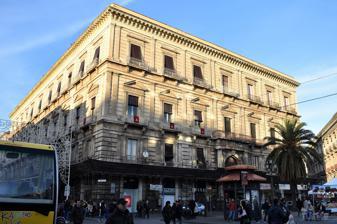
Building: Palazzo Paternò del Toscano
Country: Italy
Year built: 1870
37°30′28″N 15°05′12″E / 37.50772°N 15.08653°E / 37.50772; 15.08653 View of facade from Piazza Stesicoro The Palazzo Paternò del Toscano , also known as the Palazzo del Toscano , is a notable palace in Piazza Stesicoro , in the center of Catania , region of Sicily , southern Italy . The building now houses many shops, but is also used by schools, and for cultural programs. The white stone facade stands before the Monument to Vincenzo Bellini and rises in contrast to the palace across via Aetna, the white and black Palazzo Tezzano . History The construction of a palace at this site was commissioned by family of the Tedeschi Bonadies, Barons of Villermosa, in the 18th-century during the urban renewal occurring after the 1693 earthquake. The architect Giovanni Battista Vaccarini , who designed many of the Baroque structures in the city, was engaged, but his work only achieved a first floor. In 1858 the palace was acquired a member of the Paternò family , a major Sicilian noble house and, in particular, by Antonino Paternò, first Marquis of Toscano, and mayor ( sindaco ) of Catania. Much of Vaccarini's work is obscured by long-standing scaffolding. With new ownership, continued construction and refurbishment was performed by Luigi Poletti and finally Enrico Alvino in 1870. To the latter architect, we owe the neoclassical lines, and he guided the interior decoration of the palace. Construction was complete by 1873. Architecture The main entrance to the internal courtyard faces the Piazza. The monumental portal is flanked by columns, and has a balcony above the arch. The piano nobile is accessed via a grand staircase decorated with marble and stucco, leading to richly decorated salon. The first floor decoration has touches of Italian art nouveau style, called Liberty style . It was promulgated by the son of Antonino, Giovanbattista Paternò, who had married an aristocrat of the Caracciolo family of Naples. Giovanbattista also served as city mayor, and commissioned the interior decoration from Alessandro Abate and Giuseppe Scionti in the first decade of the twentieth century. In later decades some of the rooms were used as movie sets. Notes ^ Information cited in itCatania website they attribute information from turismoct ; girasicilia ; www.virtualsicily.it Cataniablog ;  Obiettivo Catania; and the Enciclopedia di Catania, a cura di Vittorio Consoli, Catania, Tringale, 1987.